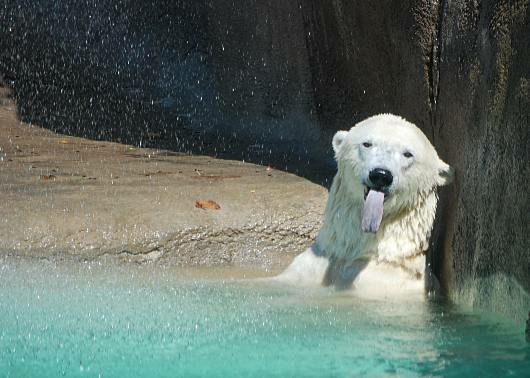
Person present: No